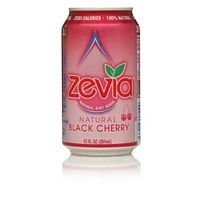
Item Name: Zevia Natural Black Cherry Diet Soda ( 4x6/12 OZ) ( Value Bulk Multi-pack)12
Value: 1.0
Unit: Count

Price: 6.99